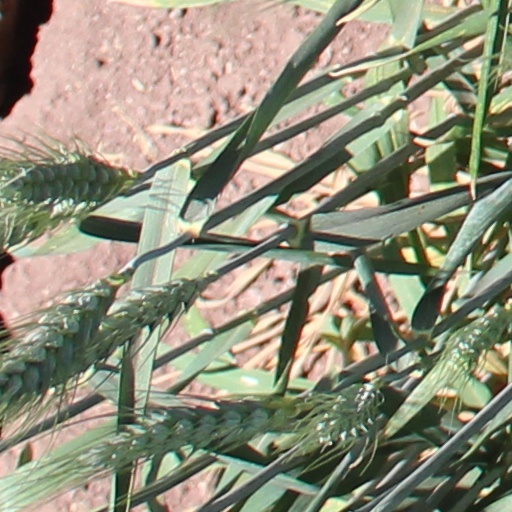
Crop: wheat